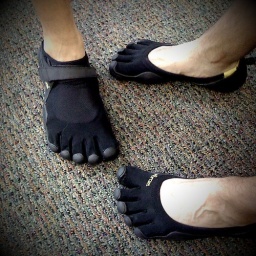
@zensmile five finger shoes is the new trend in the office